Ardfinnan Woollen Mills

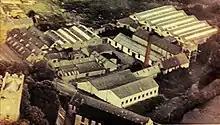
Mulcahy, Redmond in the early 1970s.

John Mulcahy established Mulcahy, Redmond & Co. woollen mills in 1869 at the watermill of Ardfinnan Castle on the River Suir.